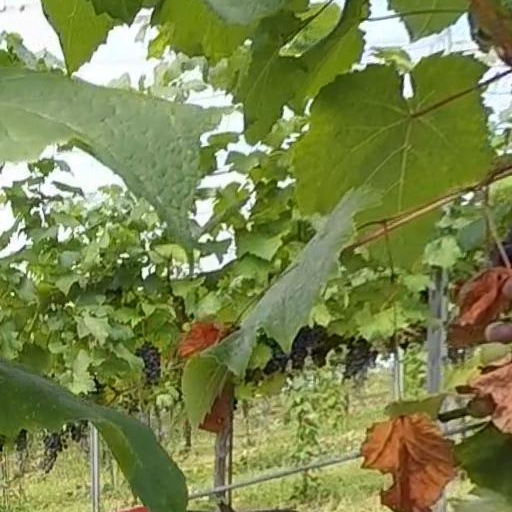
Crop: grape